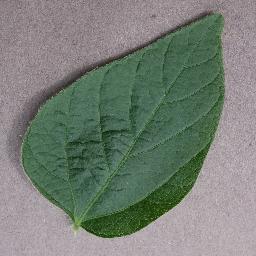
Label: Soybean___healthy